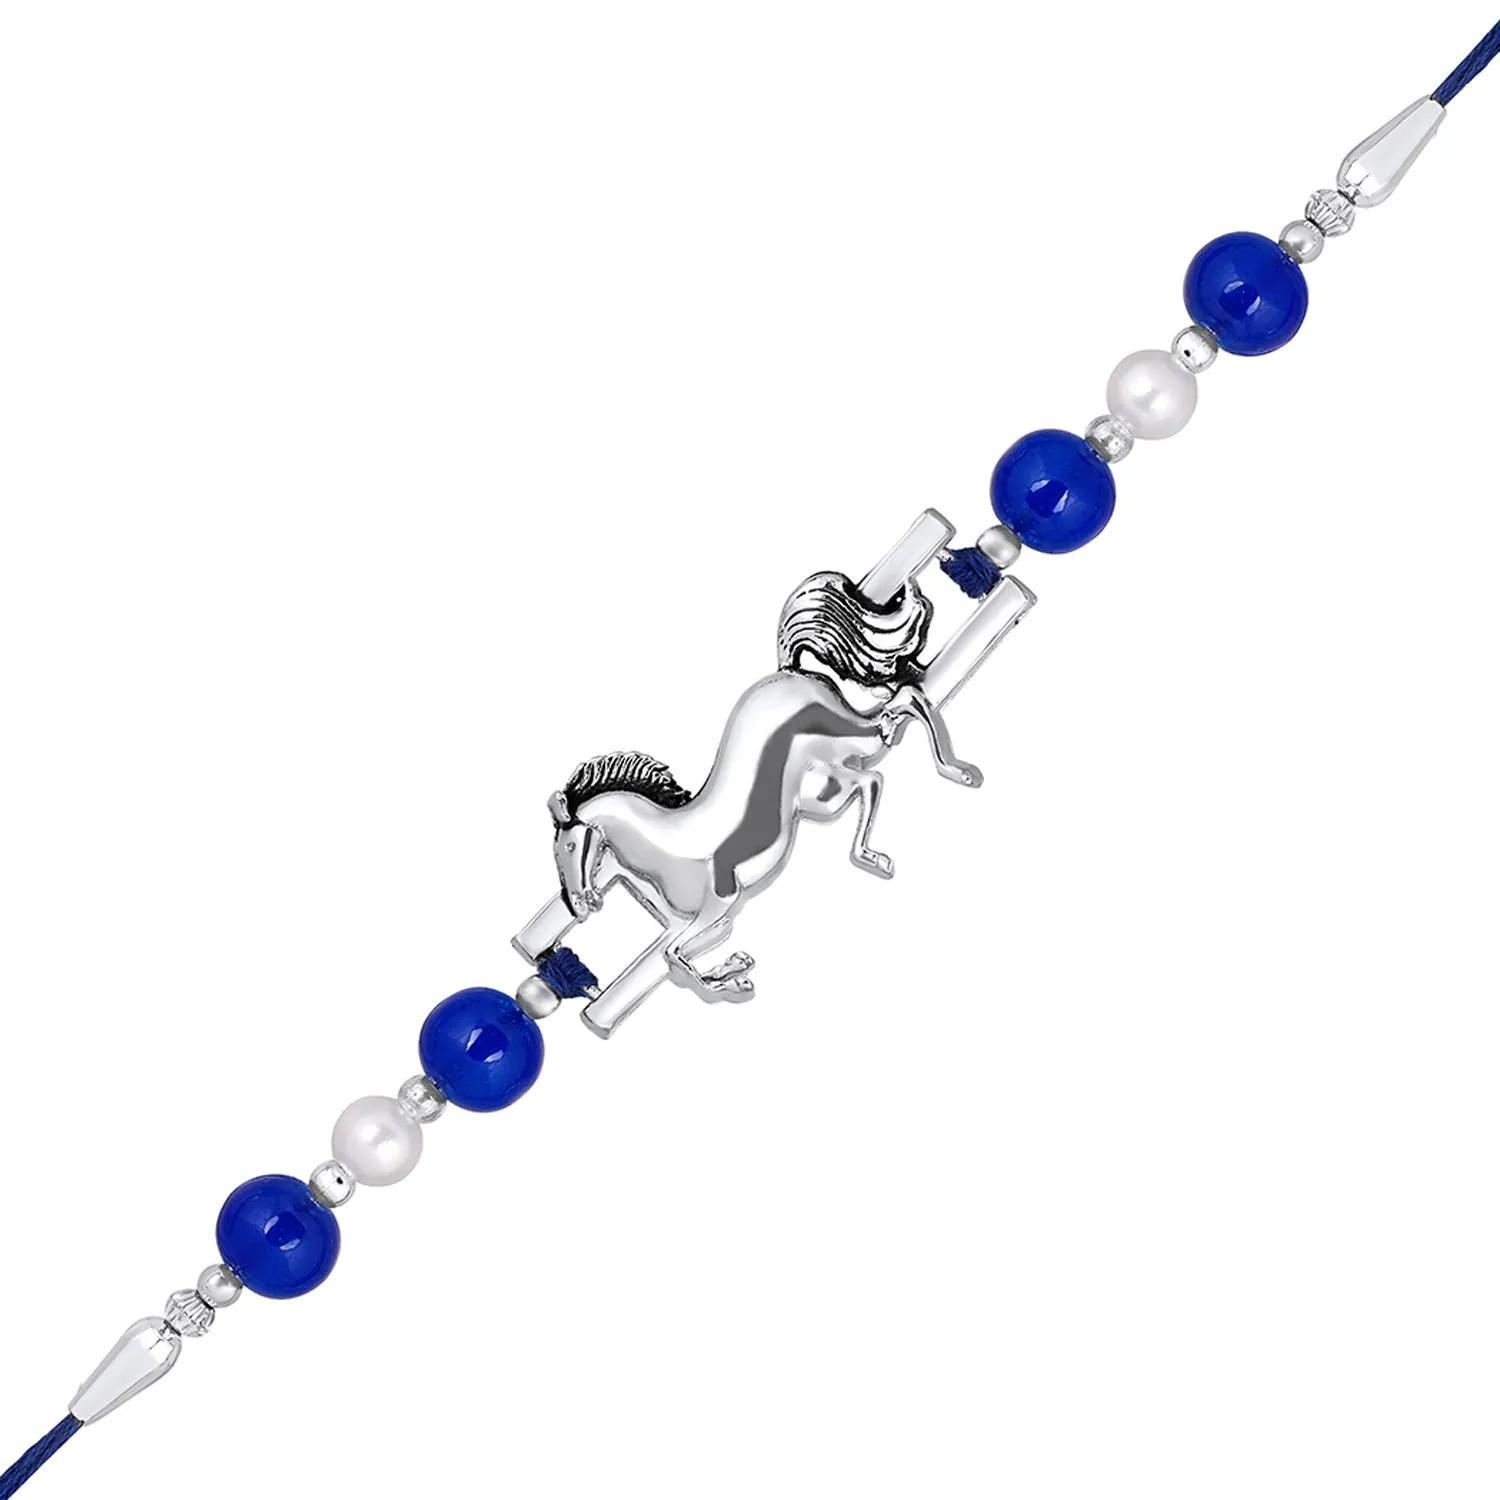
 Mahi Runnig Horse-Shaped Rakhi with Blue and White Artificial Pearl Rakhi for Brother, Bhai, Bro (RA1100766R)
Type: Rakhis
Brand: Mahi
Price: Rs. 239
 Celebrate Raksha Bandhan with our exquisitely crafted Rakhi, designed to strengthen the bond between siblings. This traditional Rakhi features intricate beadwork and durable thread, ensuring it stands the test of time. Handmade with care, each Rakhi is a unique and meaningful gift for your brother. Each Rakhi carries heartfelt blessings and good wishes for your brother's well-being and success. Celebrates the bond of love and protection between siblings, a cherished tradition in Indian culture.
Features: The Rakhi is adorned with vibrant colors and attractive embellishments that add a touch of elegance to the celebration.,Content in Box : 1 Rakhi ; Cultural Significance: This beautiful Rakhi will acknowledge your love for Your Brother with the promise that your bond with him will grow stronger as time goes on.,Vibrant Colors: Adding bright and playful colors to the celebration will make it stand out and make it more enjoyable.,Celebrate the bond of love and protection with our exquisite Rakhis. Share the joy of Raksha Bandhan Festival with this beautiful Rakhi, a token of love, protection and blessings.,Adjustable Size and Easy to tie: Designed to fit wrists of all sizes. It is simple and easy to tie the Rakhi securely and effortlessly.
Included: 1 Rakhi